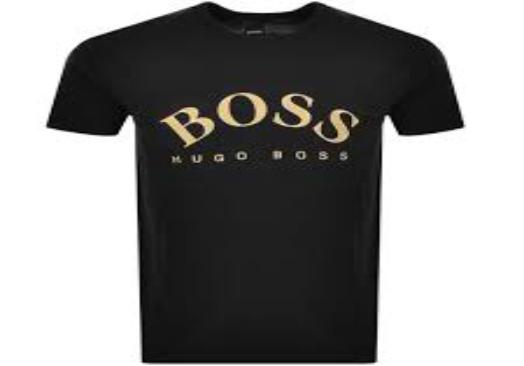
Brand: Hugo Boss
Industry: Clothes